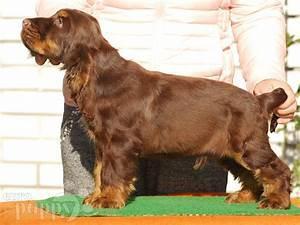
dog